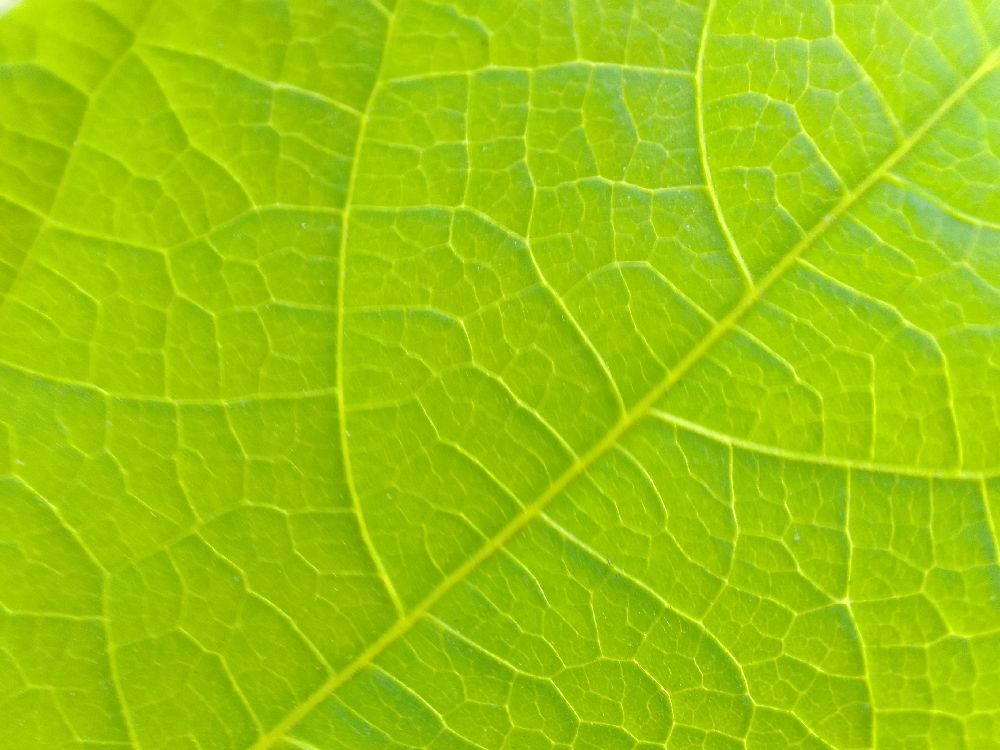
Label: healthy